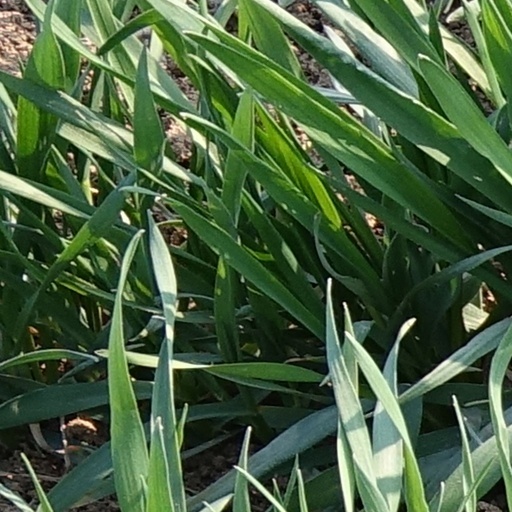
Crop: wheat